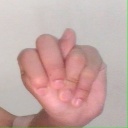
अक्षर: न